South Bengal State Transport Corporation

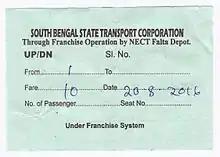
SBSTC bus ticket sample

This Corporation has operations in the inter-State routes like the present link with state of Jharkhand. Some inter-state routes on which the Corporation runs buses are Durgapur to Tata (Jamshedpur) via Bankura and Purulia, and Durgapur to Bokaro Steel City via Asansol and Dhanbad, Durgapur to Dumka via Suri. The Corporation has planned to contact some more areas in more States in the near future.